Helal Hafiz

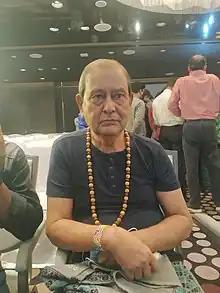
Hafiz in 2021

Hafiz never associated himself directly with any political activity but his famous verses “Ekhon joubon jar juddhe jabar tar shreshtha samoy” (It's the best time for one to go to war who is in his youth) was seen in wall writings, posters, leaflets and chanted in processions at university campuses and street side walls to inspire the youths to get prepared for the Independence War against Pakistan. It returned as a popular slogan of student activists and left-leaning organisations during popular movements against military or autocratic rules in independent Bangladesh. But Hafiz, who appeared to be a sensitive man on questions of quality, visibly preferred a self-exile from the literary arena for years after the publication of the Je Jale Agun Jwale. He explained his silence as the outcome of a sense of fright of losing popularity after the tremendous success that reached him to the peak of fame. Hafiz, however, gradually resumed his literary activities recently coming up with his Kabita Ekattur (Poems Seventy One) recently to make visible again his formidable presence in the literary arena while his third book is set to hit the bookstalls in few months.